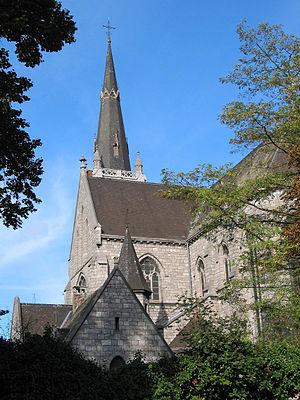
Marchienne-au-Pont (Belgique), l'église de la Sainte Vierge.